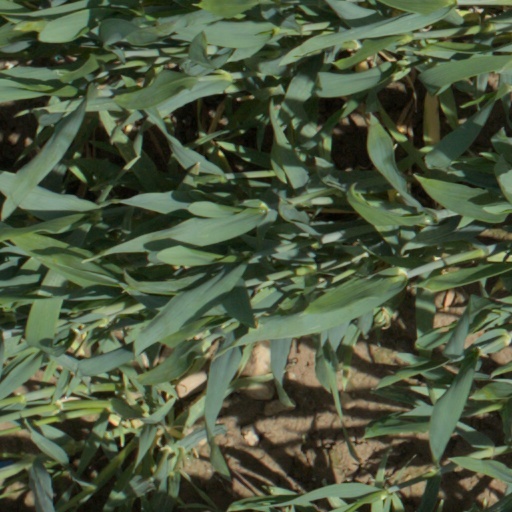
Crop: wheat